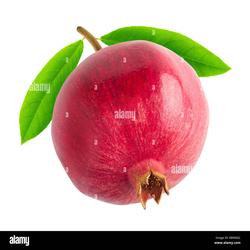
Label: Pomegranate